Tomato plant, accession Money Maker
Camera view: tilt-top (135 deg); turntable rotation: 90 degrees
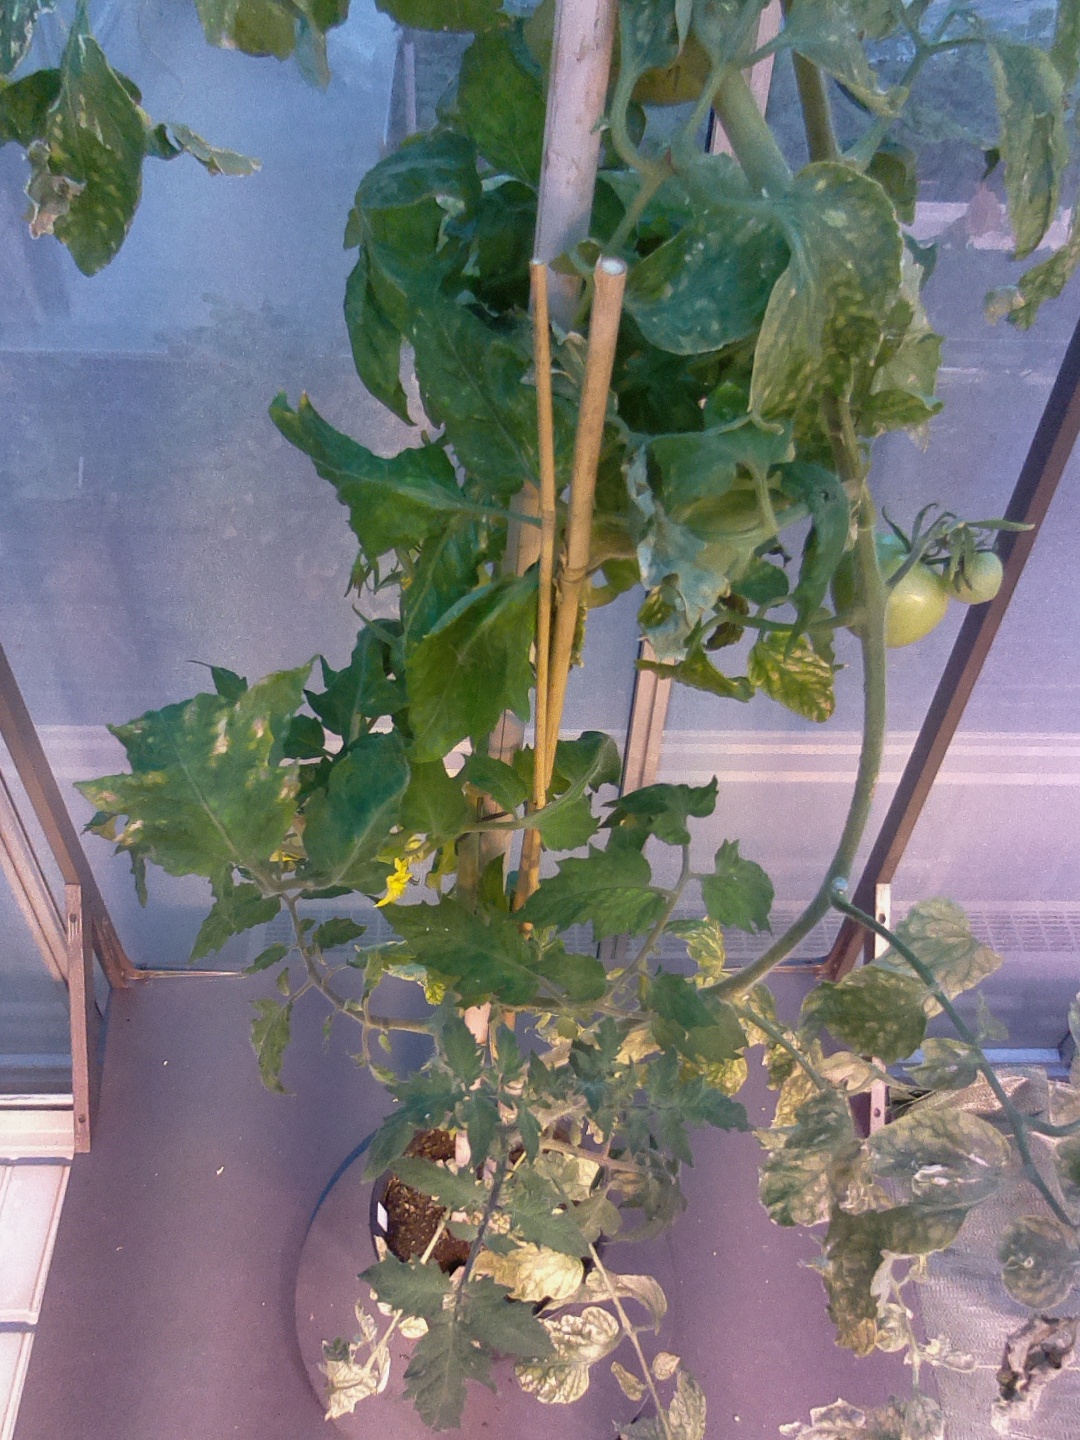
BBCH growth stage 79: 90% -100% of final fruit size